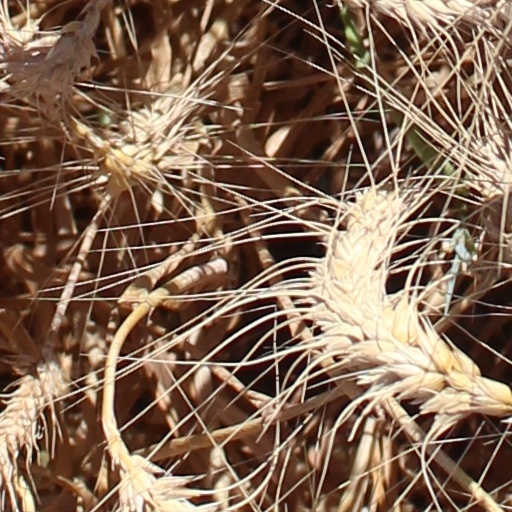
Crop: wheat